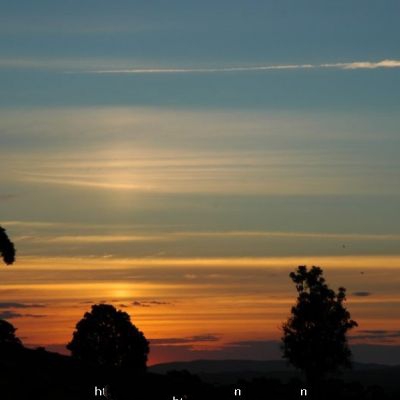
Cloud type: Cirrostratus (Cs)